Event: Nepal Earthquake
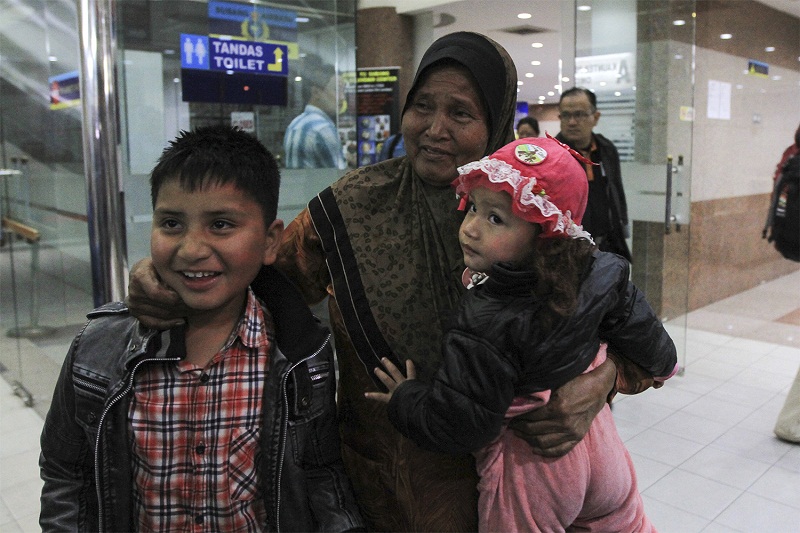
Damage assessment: no_damage